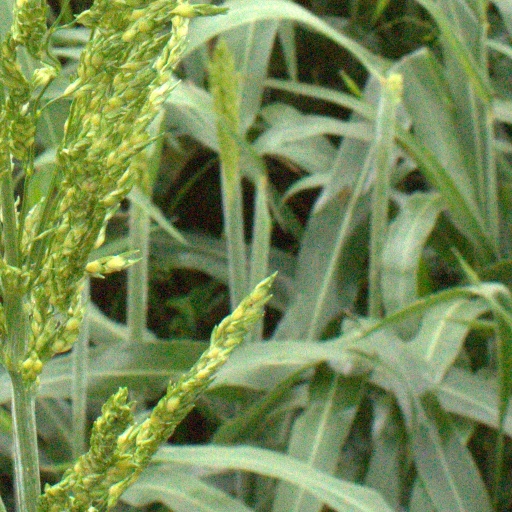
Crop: sorghum